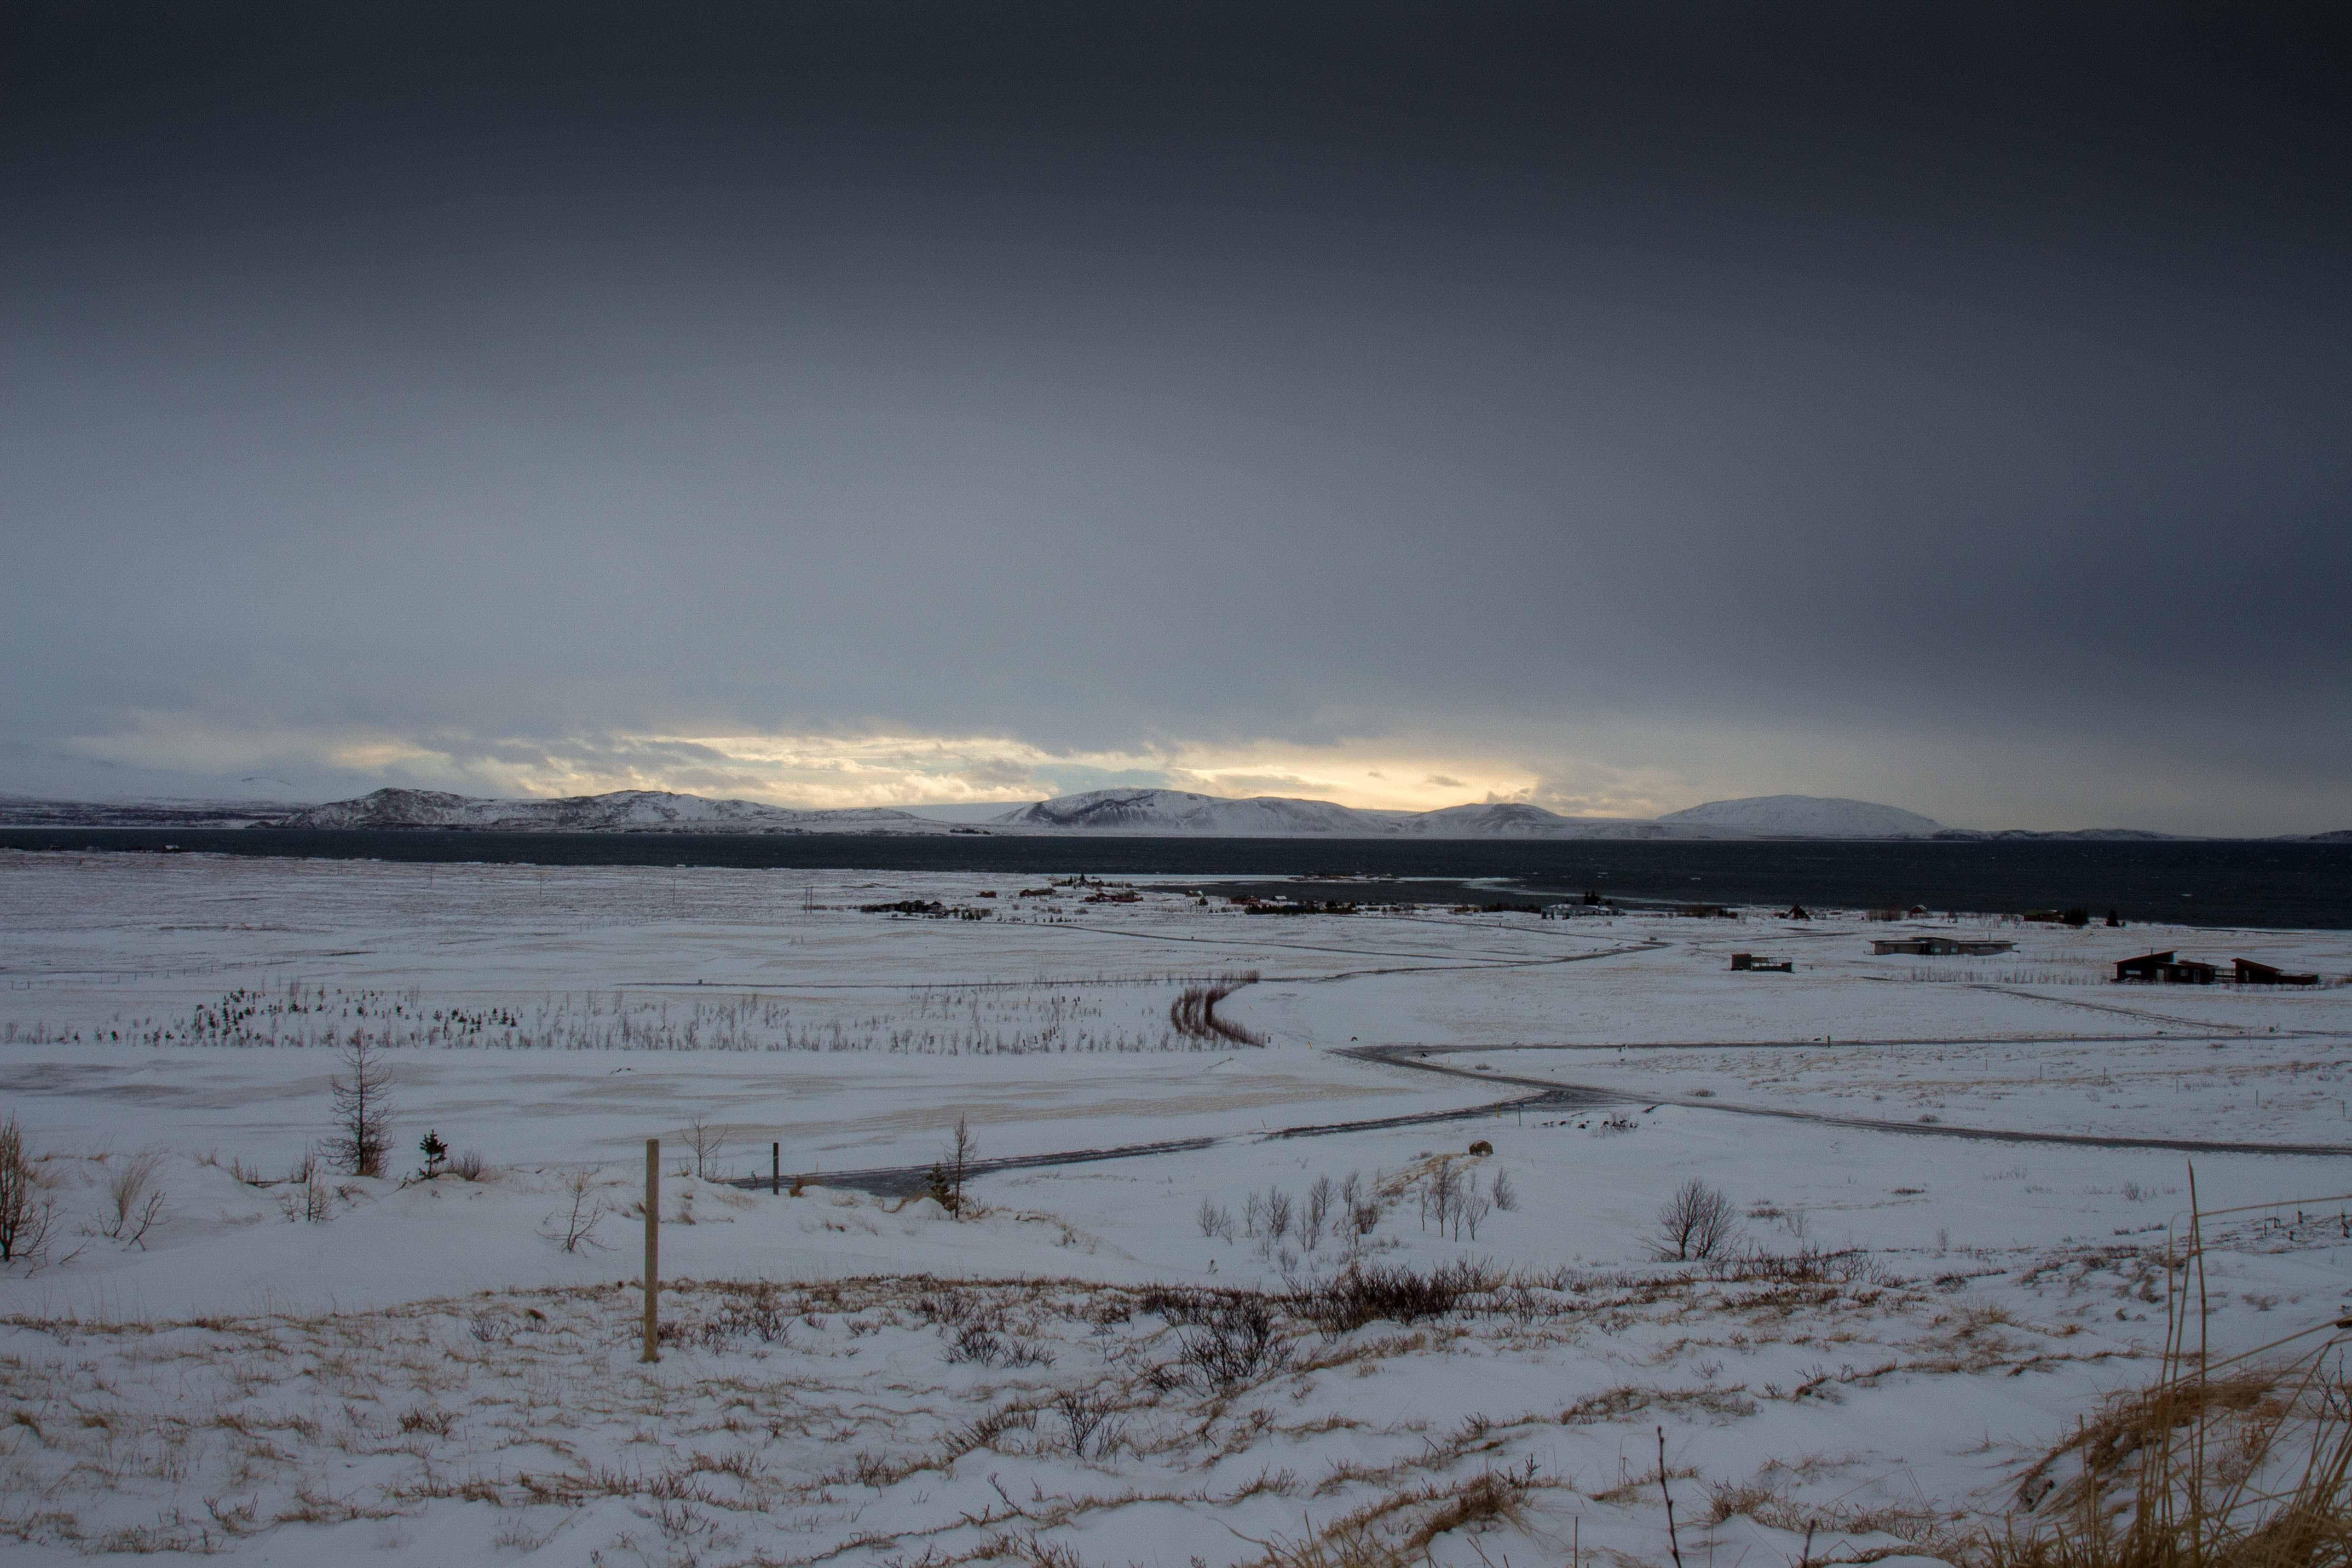
sky, winter, snow, freezing, natural environment, ice, water, cloud, tundra, sea, horizon, landscape, ocean, tree, plain, evening, arctic, mudflat, river